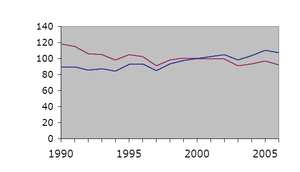
L'économie de la Tanzanie est, à bien des égards, typique d'un pays en voie de développement : essentiellement axée sur l'agriculture et l'industrie minière, elle dispose d'une base industrielle quasi inexistante et peu compétitive. Le tourisme y constitue une source appréciable et croissante de devises.